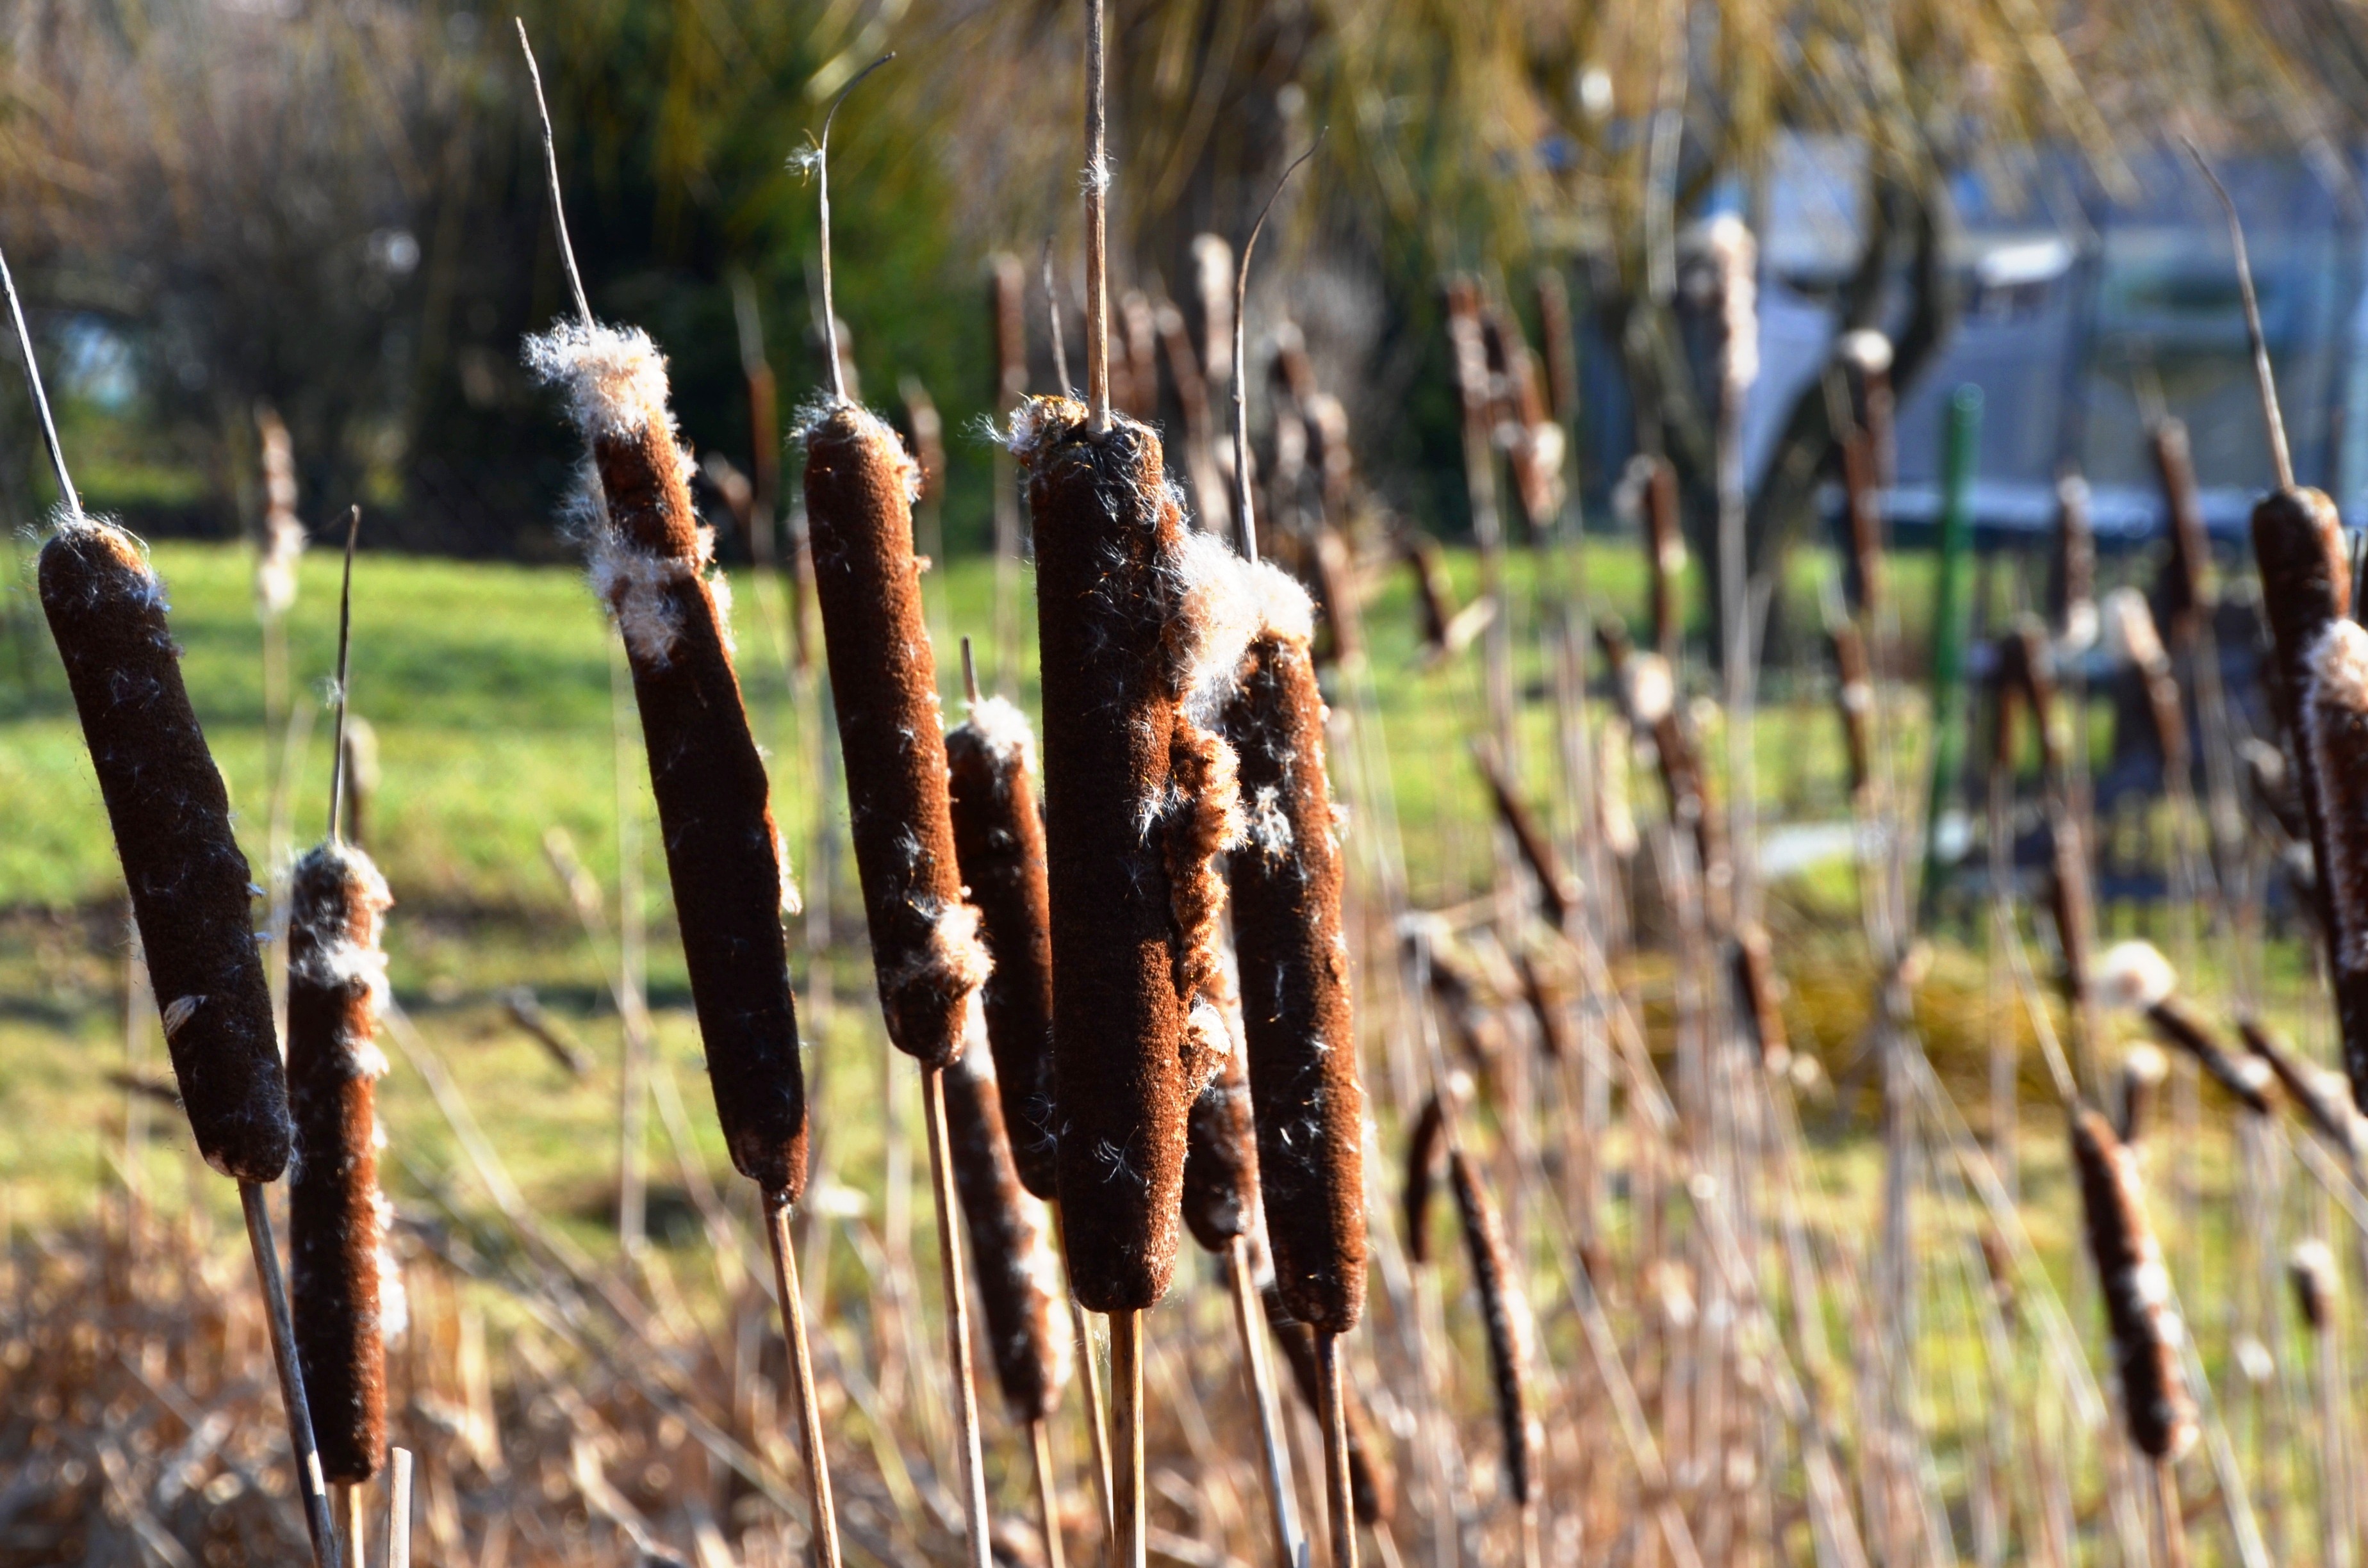
tree, nature, forest, grass, reed, wildlife, autumn, soil, agriculture, wetland, habitat, teichplanze, cattail, typha, kanonenputzer, schlotfeger, lampenputzer, pompesel, schmackadutsche, fuck club